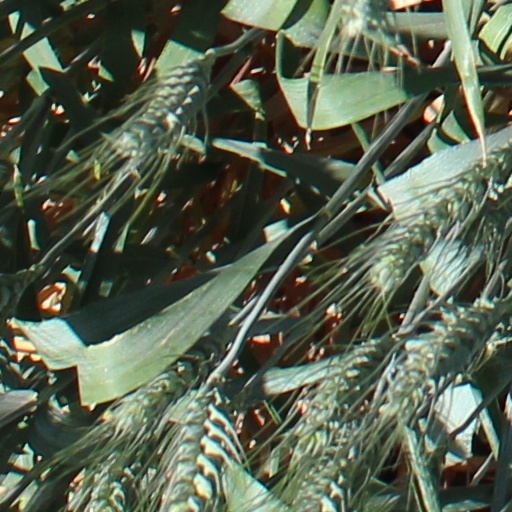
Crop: wheat